Price Rite

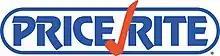
Former Price Rite logo, used from 1995 to 2017

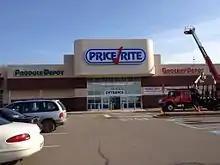
Price Rite Store being set up in Vestal, New York in 2012, in a former Circuit City. The store closed in October 2019.

In 1995 Wakefern Food Corporation opened reused the "Price Rite" name for its first limited-assortment supermarket in West Springfield, Massachusetts, operating in the same segment as no-frills operators which were successfully spreading across North America, such as Aldi, Food Basics, and Save-a-Lot.